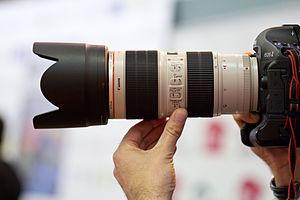
Les EF 70-200mm sont des téléobjectifs à focale variable de série L, utilisant la monture EF produits par Canon.